River ecosystem

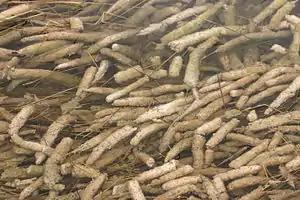
Periphyton

A biofilm is a combination of algae (diatoms etc.), fungi, bacteria, and other small microorganisms that exist in a film along the streambed or the benthos. Biofilm assemblages themselves are complex, and add to the complexity of a streambed.